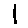
Label: 1